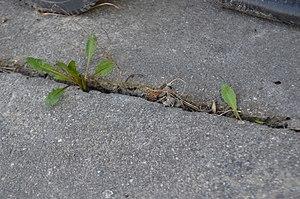
Les mauvaises herbes poussent au bord d'une voie en béton Русский: Сорняки, растущие на краю бетонной дорожки العربية: الأعشاب تنمو على حافة مسار ملموس Español: Las malas hierbas que crecen en el borde de un camino de concreto हिन्दी: कंक्रीट मार्ग के किनारे पर उगने वाले खरपतवार